Altishahr

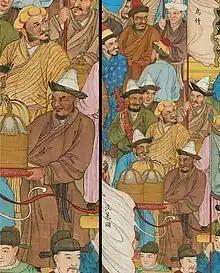
Uqturpan delegates (flag "乌什") in Beijing in 1761. From the painting Ten Thousand Nations Coming to Pay Tribute.

Altishahr ("Altä-şähär" or "Alti-şähär"), also known as Kashgaria, or Yettishar is a historical name for the Tarim Basin region used in the 18th and 19th centuries. The term means "Six Cities" in Turkic languages, referring to oasis towns along the rim of the Tarim, including Kashgar, in what is now southern Xinjiang Uyghur Autonomous Region of China.